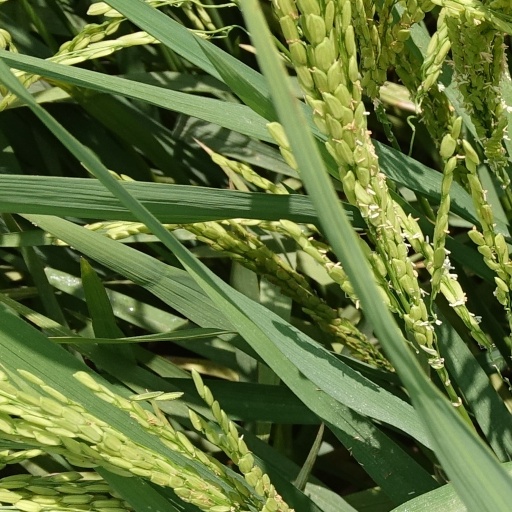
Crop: rice